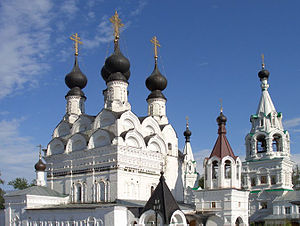
Murom
Murom er en historisk by i Vladimir oblast i Rusland. Den ligger langs venstre bred af floden Oka, 137 km fra Vladimir, på grænsen til Nisjnij Novgorod oblast. Den er et større jernbaneknudepunkt på Gorkij Jerbanens Moskva-Kasan-linje. Byen har 109.809 indbyggere.